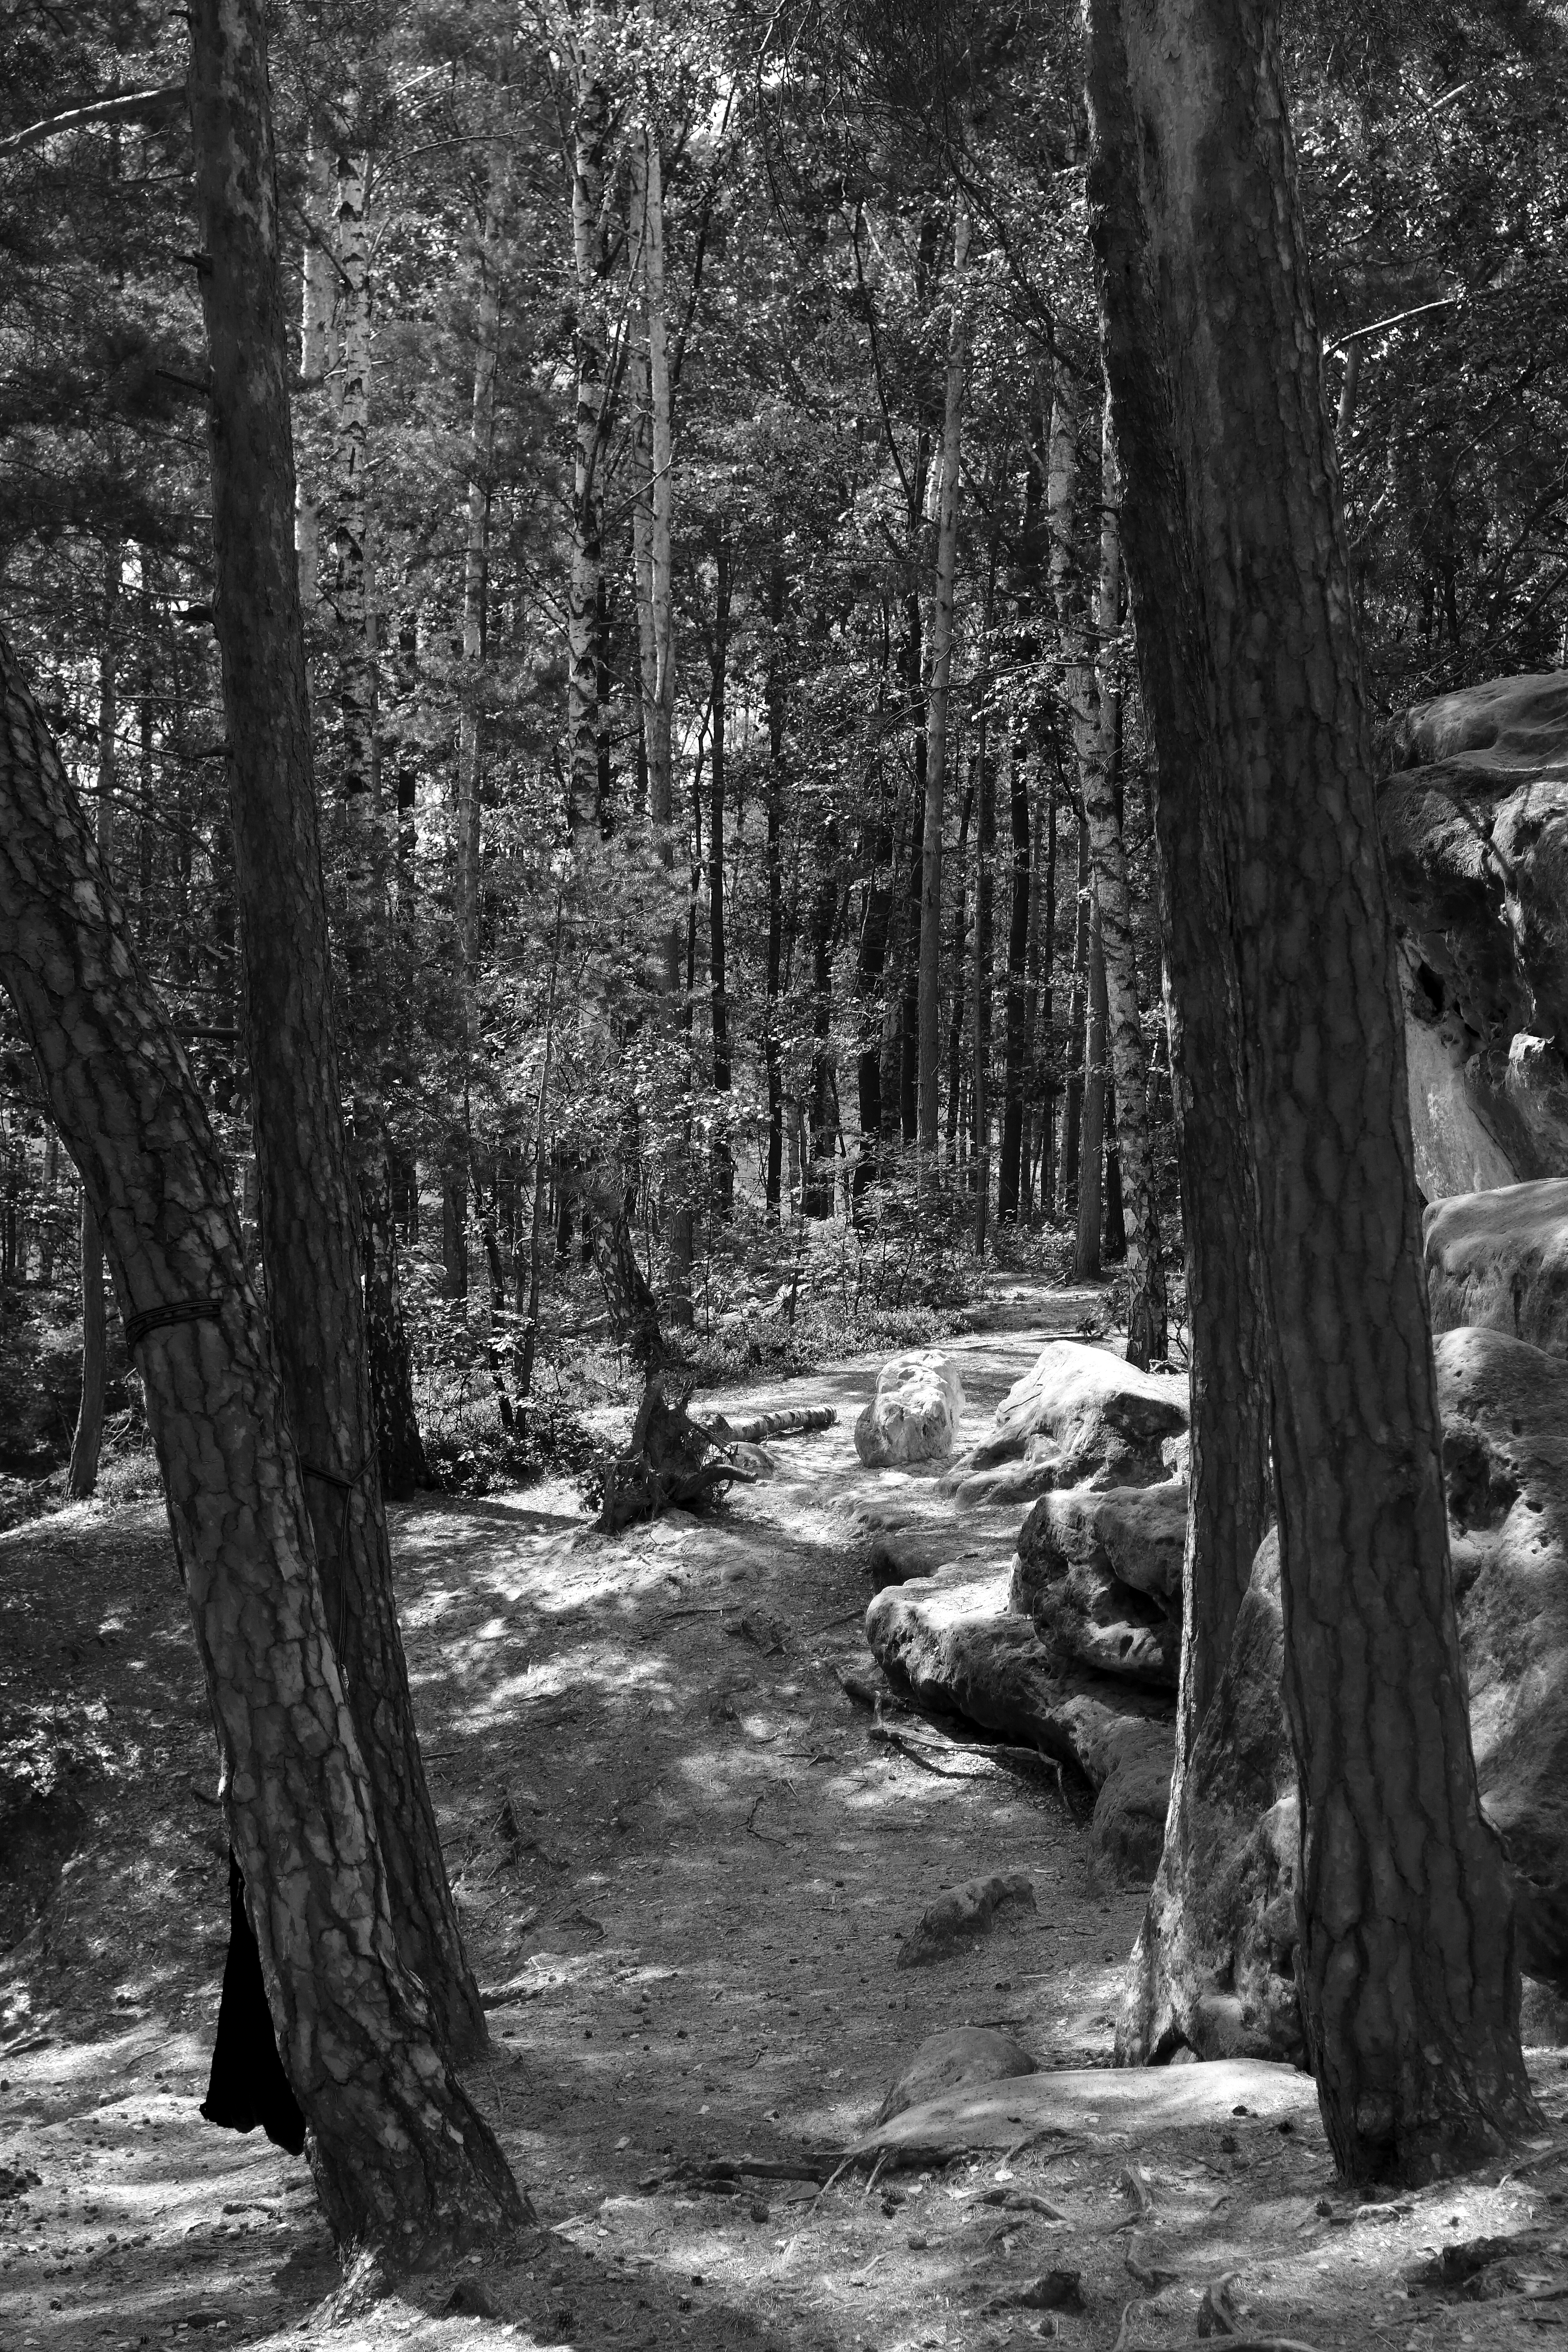
landscape, tree, nature, forest, wilderness, branch, snow, winter, black and white, plant, wood, leaf, trunk, stream, autumn, monochrome, season, rocks, bw, blackandwhite, blackwhite, germany, alemania, allemagne, landschaft, sw, schwarzweiss, schwarzweis, woodland, felsen, habitat, sachsen, saxonia, germania, schwarzweissfotografie, schwarzweisfotografie, wald, rathen, elbsandsteingebirge, kurortrathen, s chsicheschweiz, monochrome photography, natural environment, woody plant